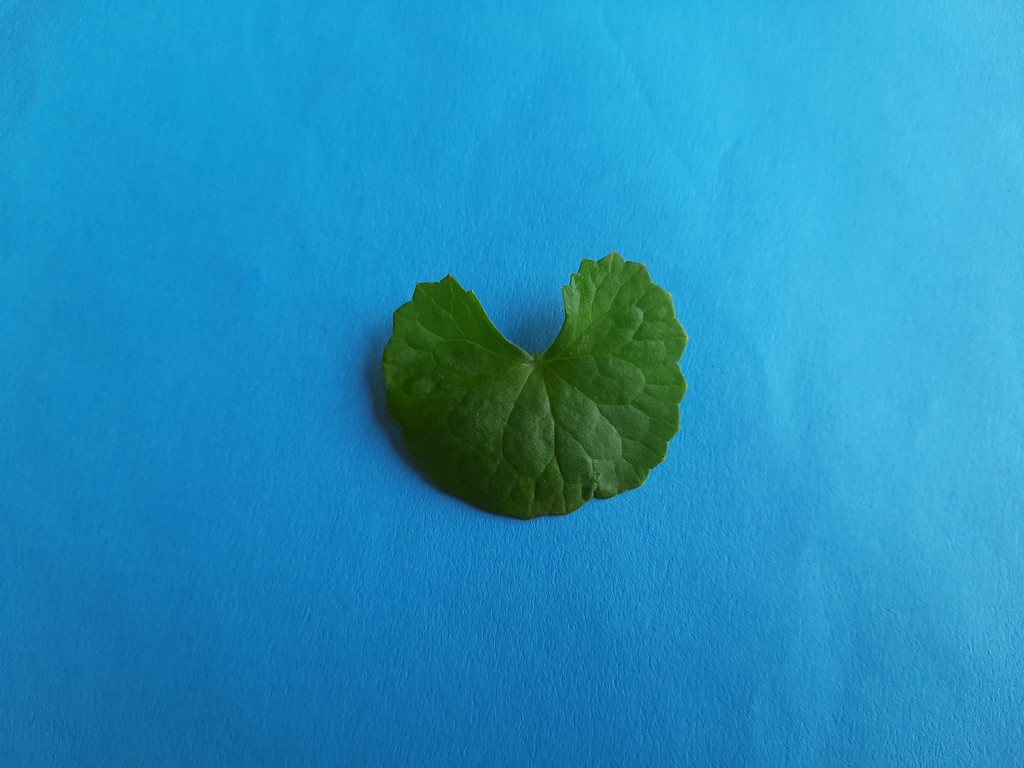
Label: Healthy